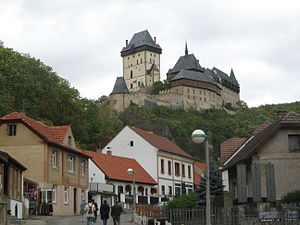
Karlstein
Den smalle gade, med slottet for enden
Slottet Karlstejn lidt udenfor Prag. Oktober 2008.
Karlstein er et gotisk slot/borg i byen Karlštejn 30 km sydvest for Prag i Tjekkiet. Det blev grundlagt i 1348 af Karl 4. Historisk har slottet tjent som forsvarsborg.